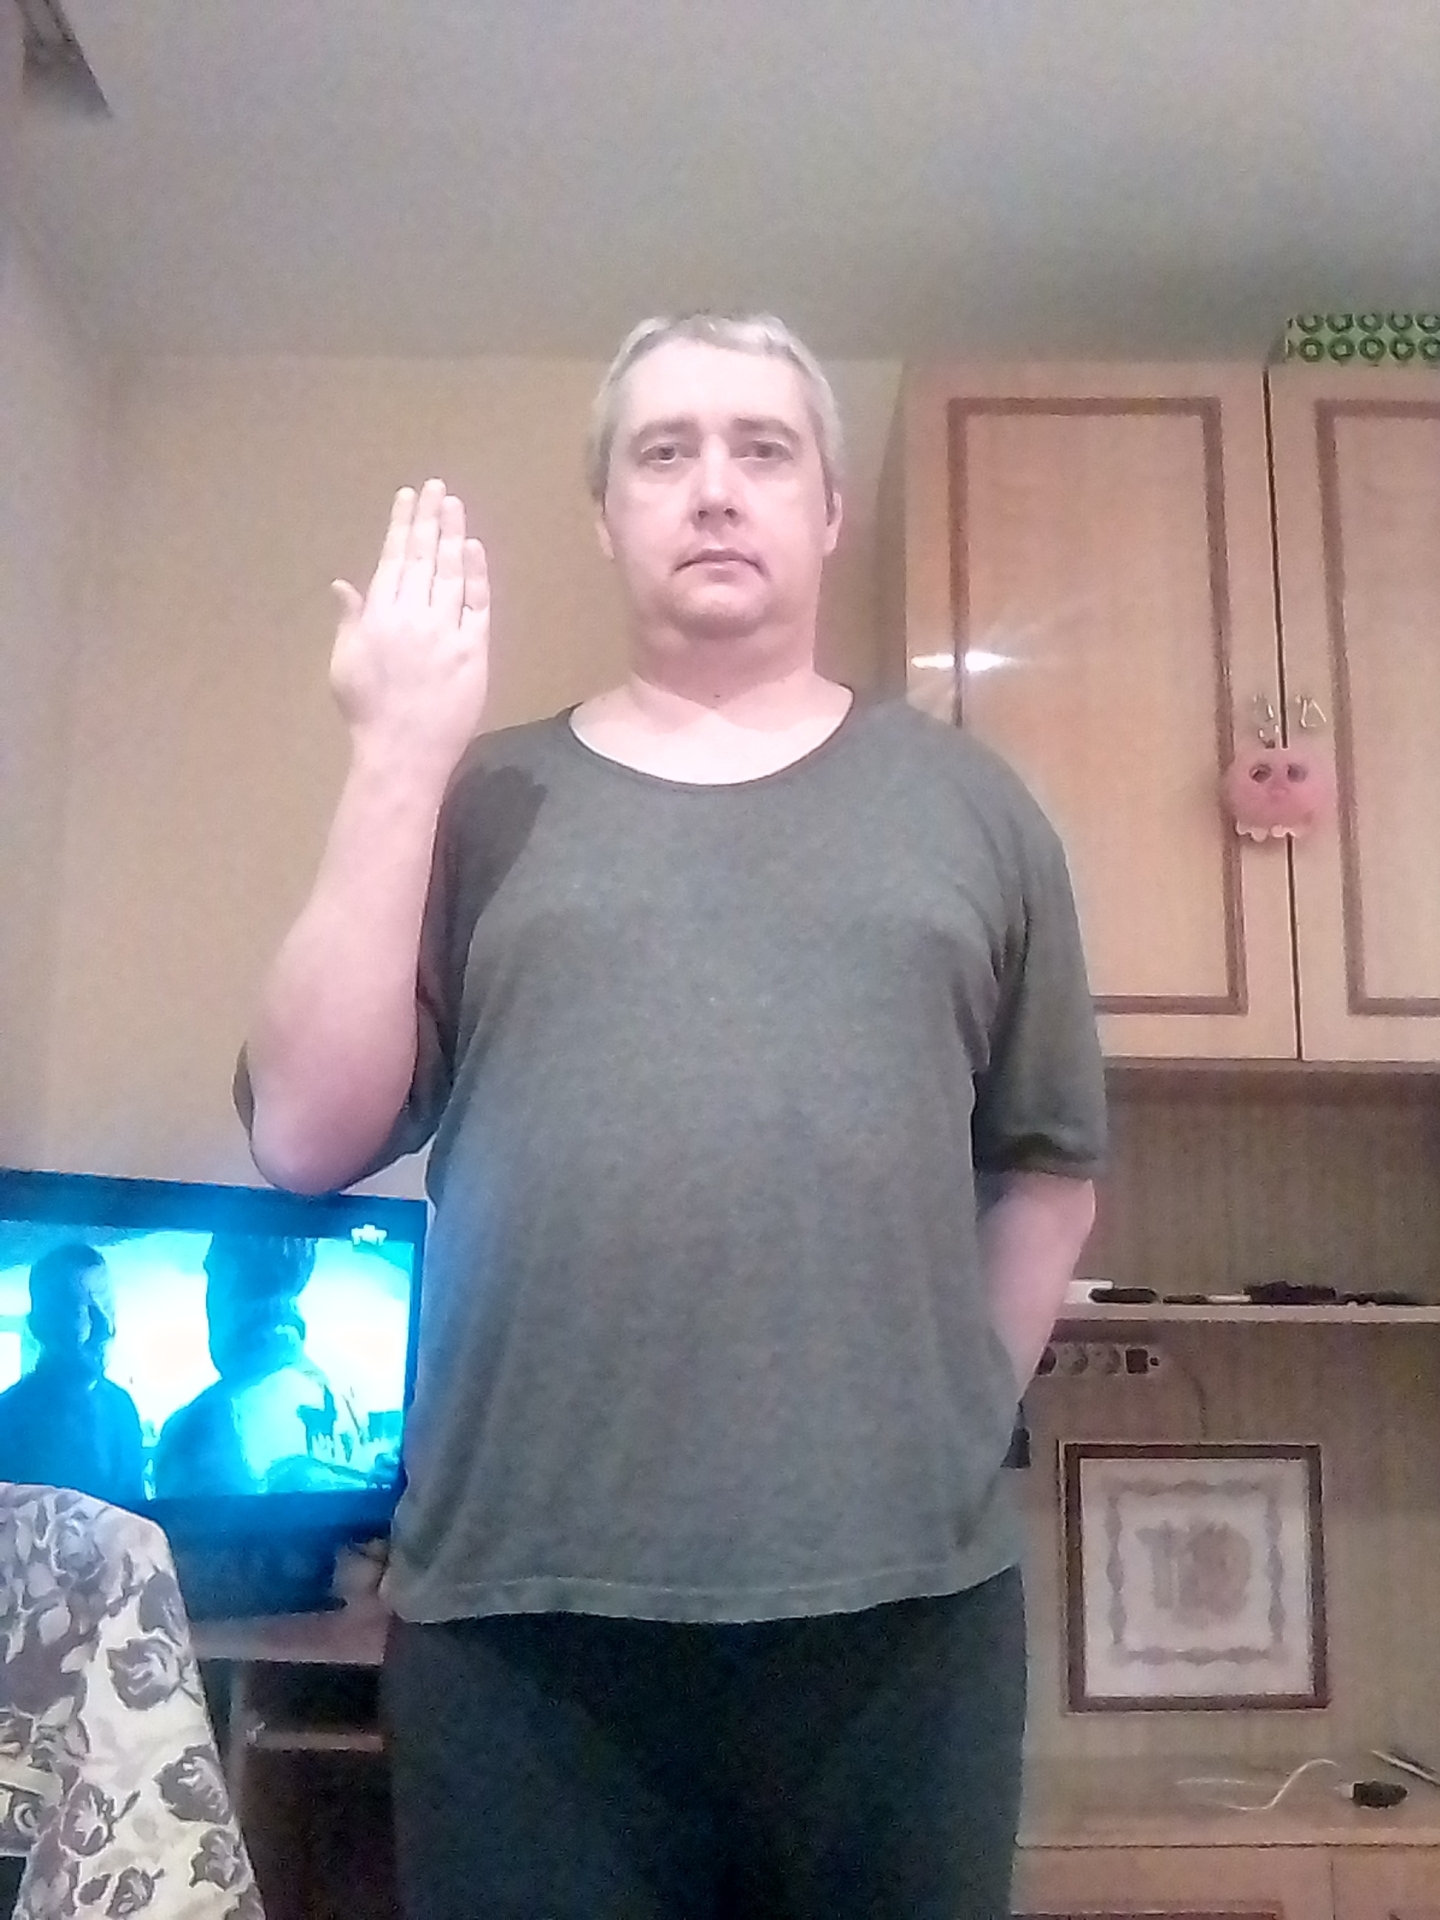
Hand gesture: stop_inverted